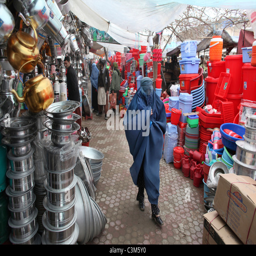
daily life on the market